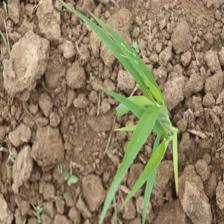
Label: Sorghum